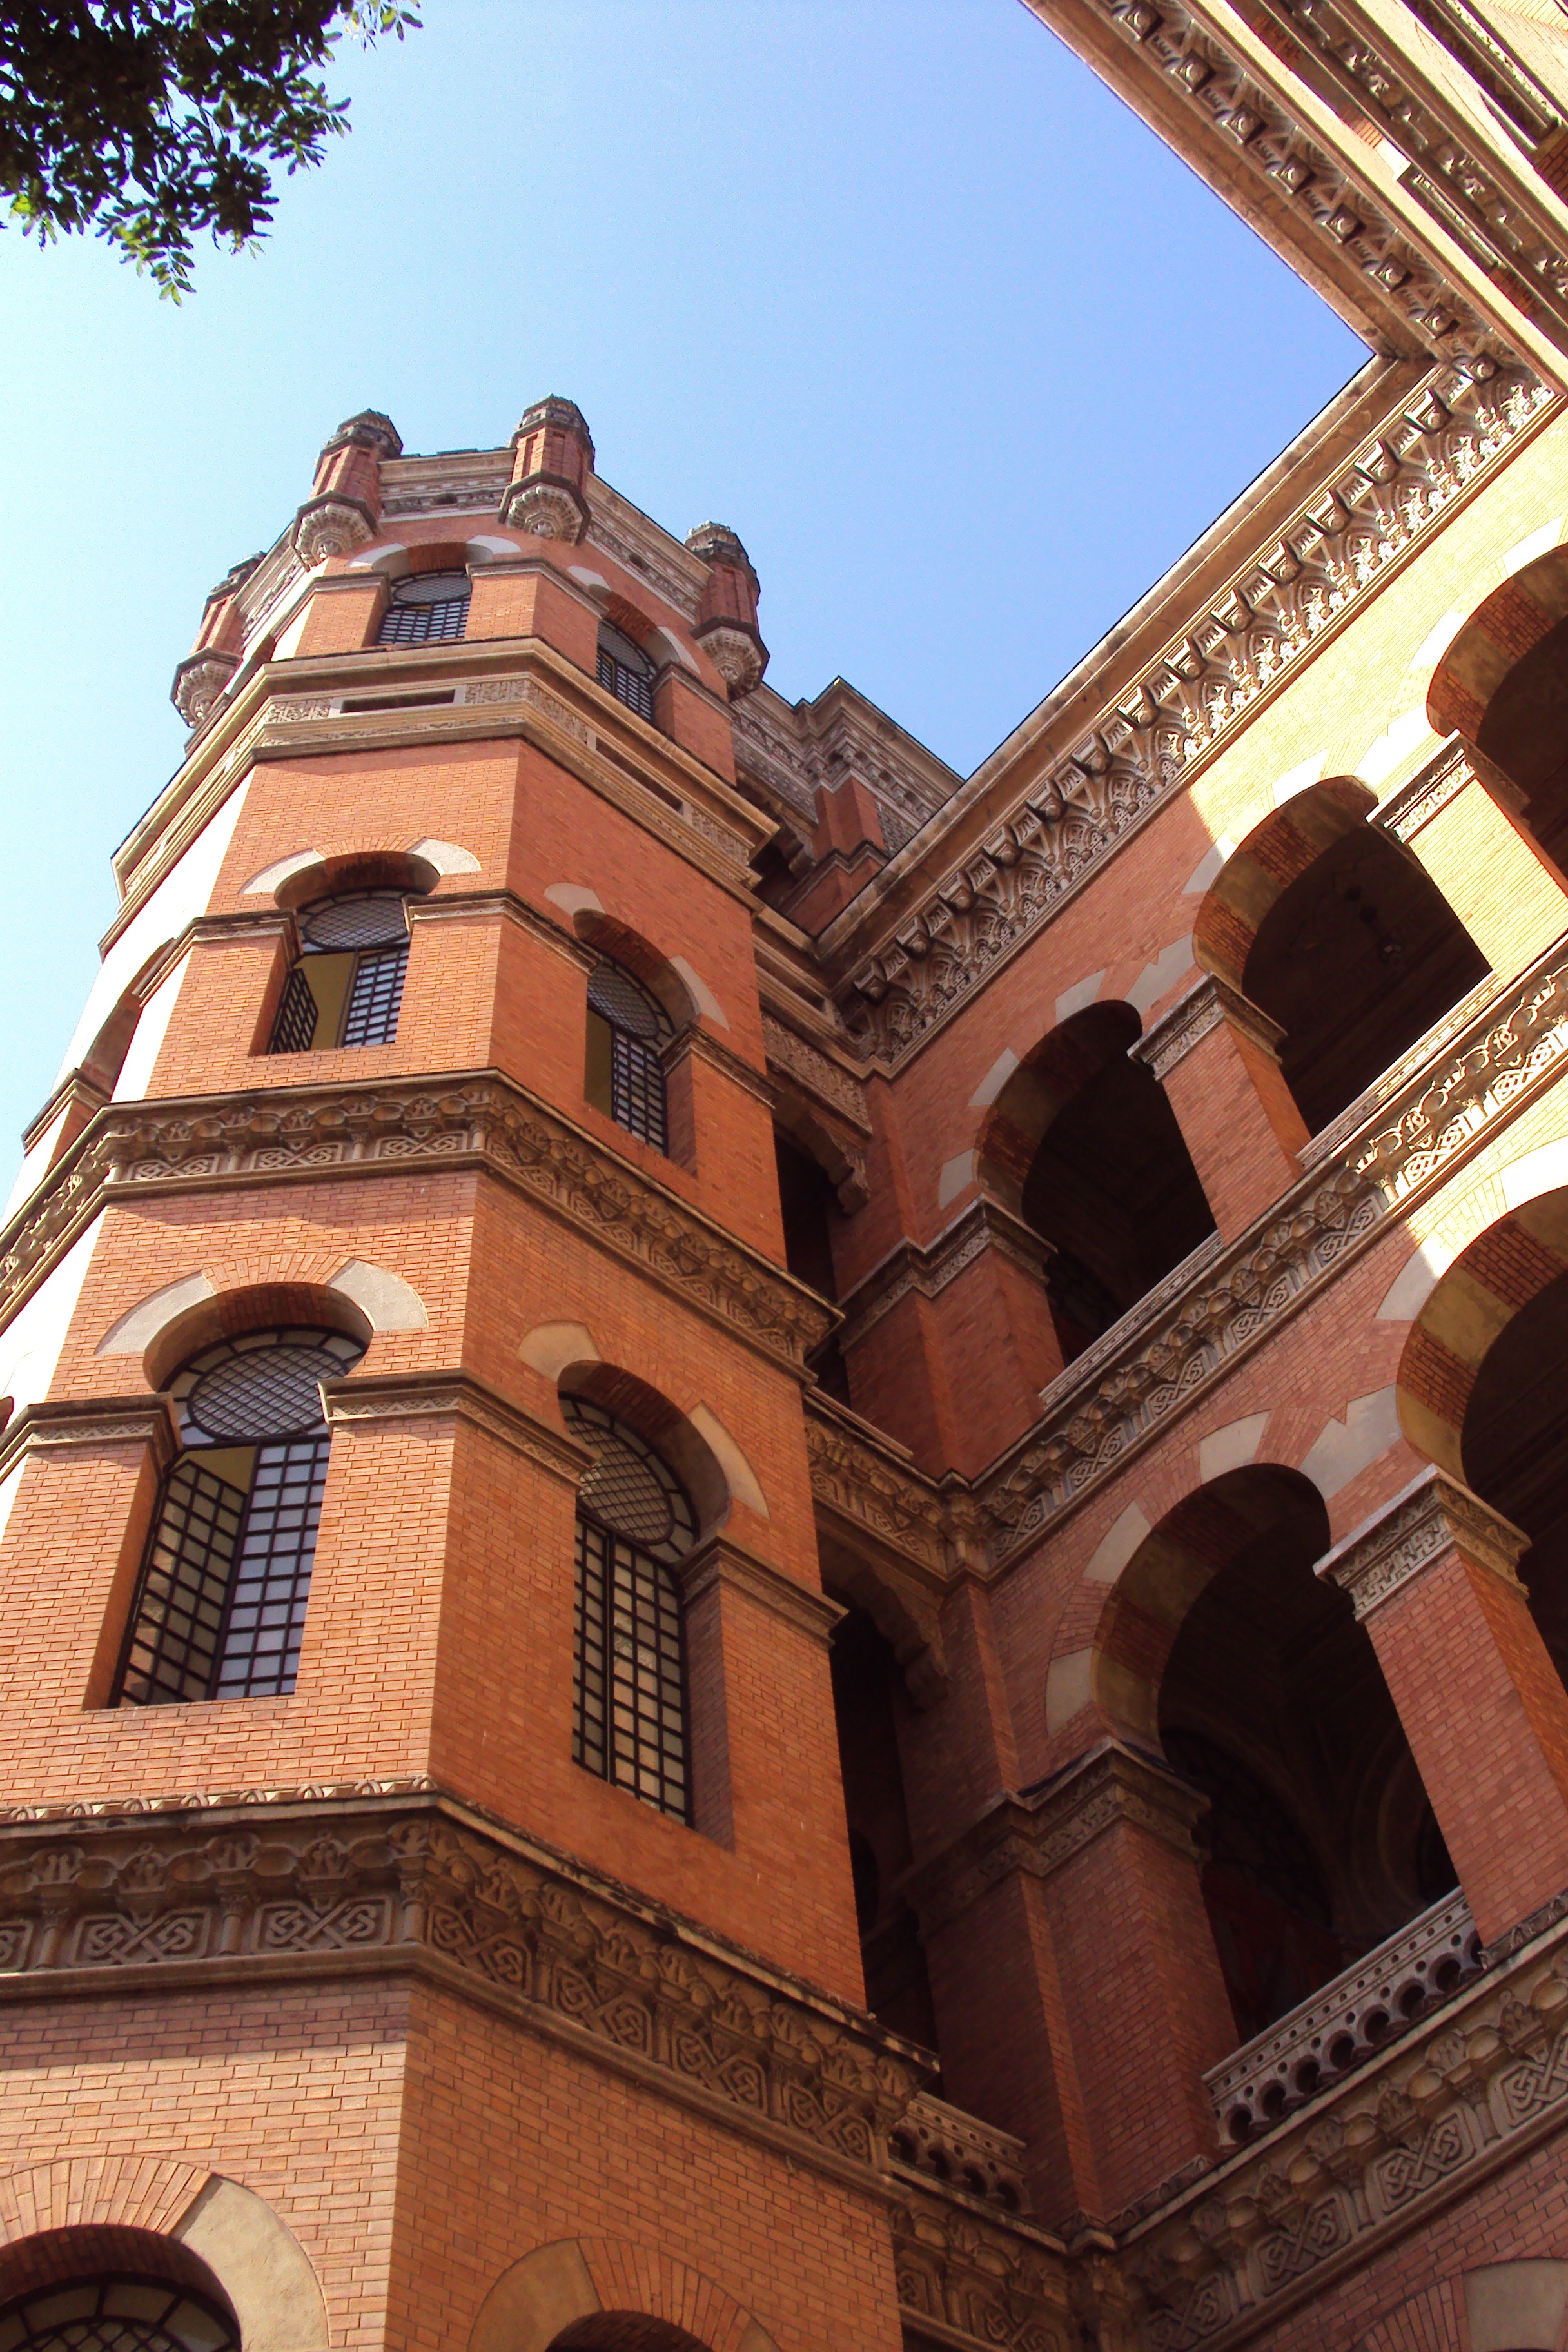
landscape, architecture, building, palace, construction, tower, landmark, facade, brick, temple, brazil, metropolis, ancient history